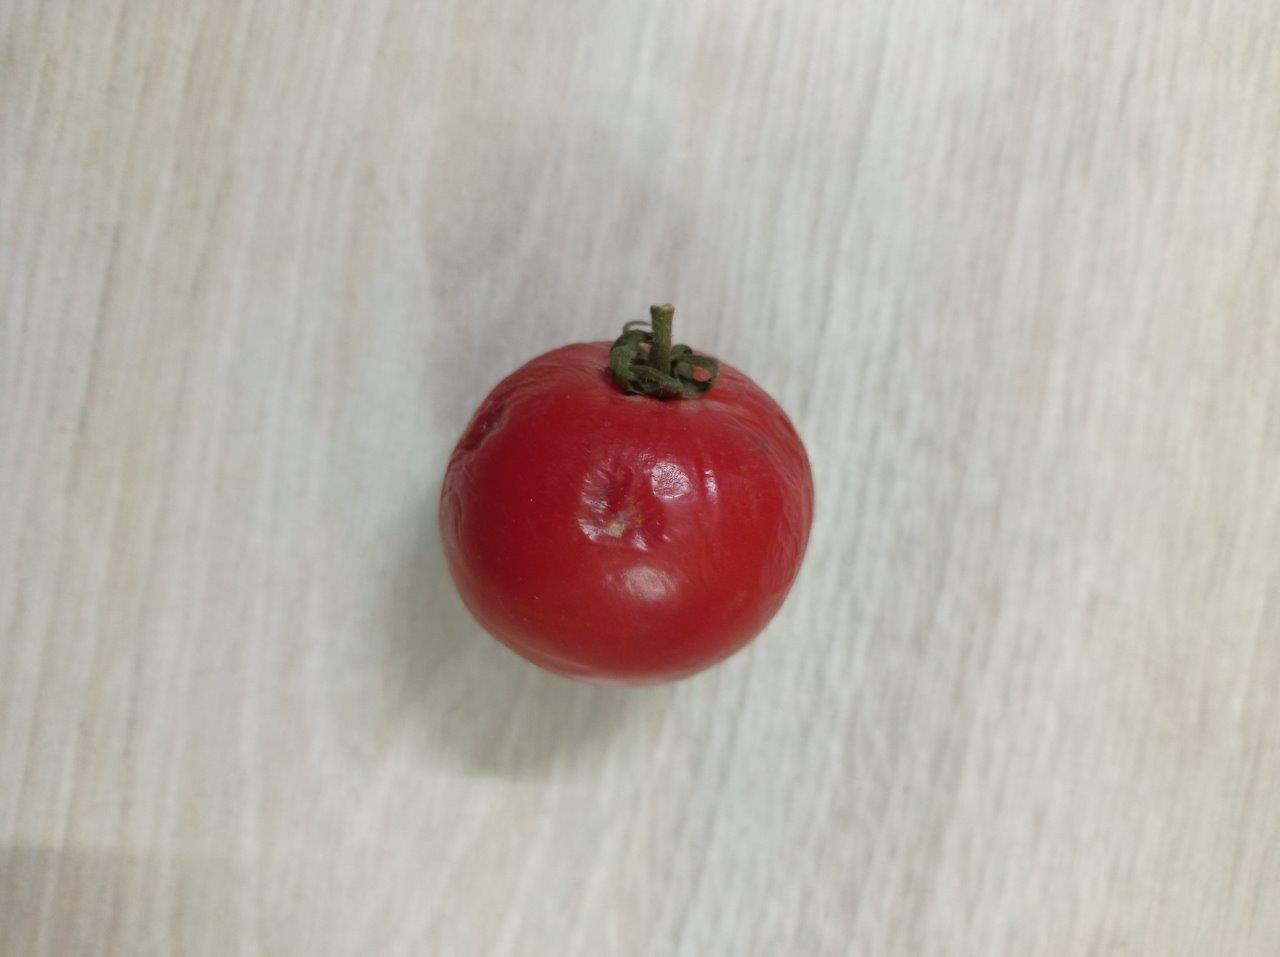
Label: Rotten